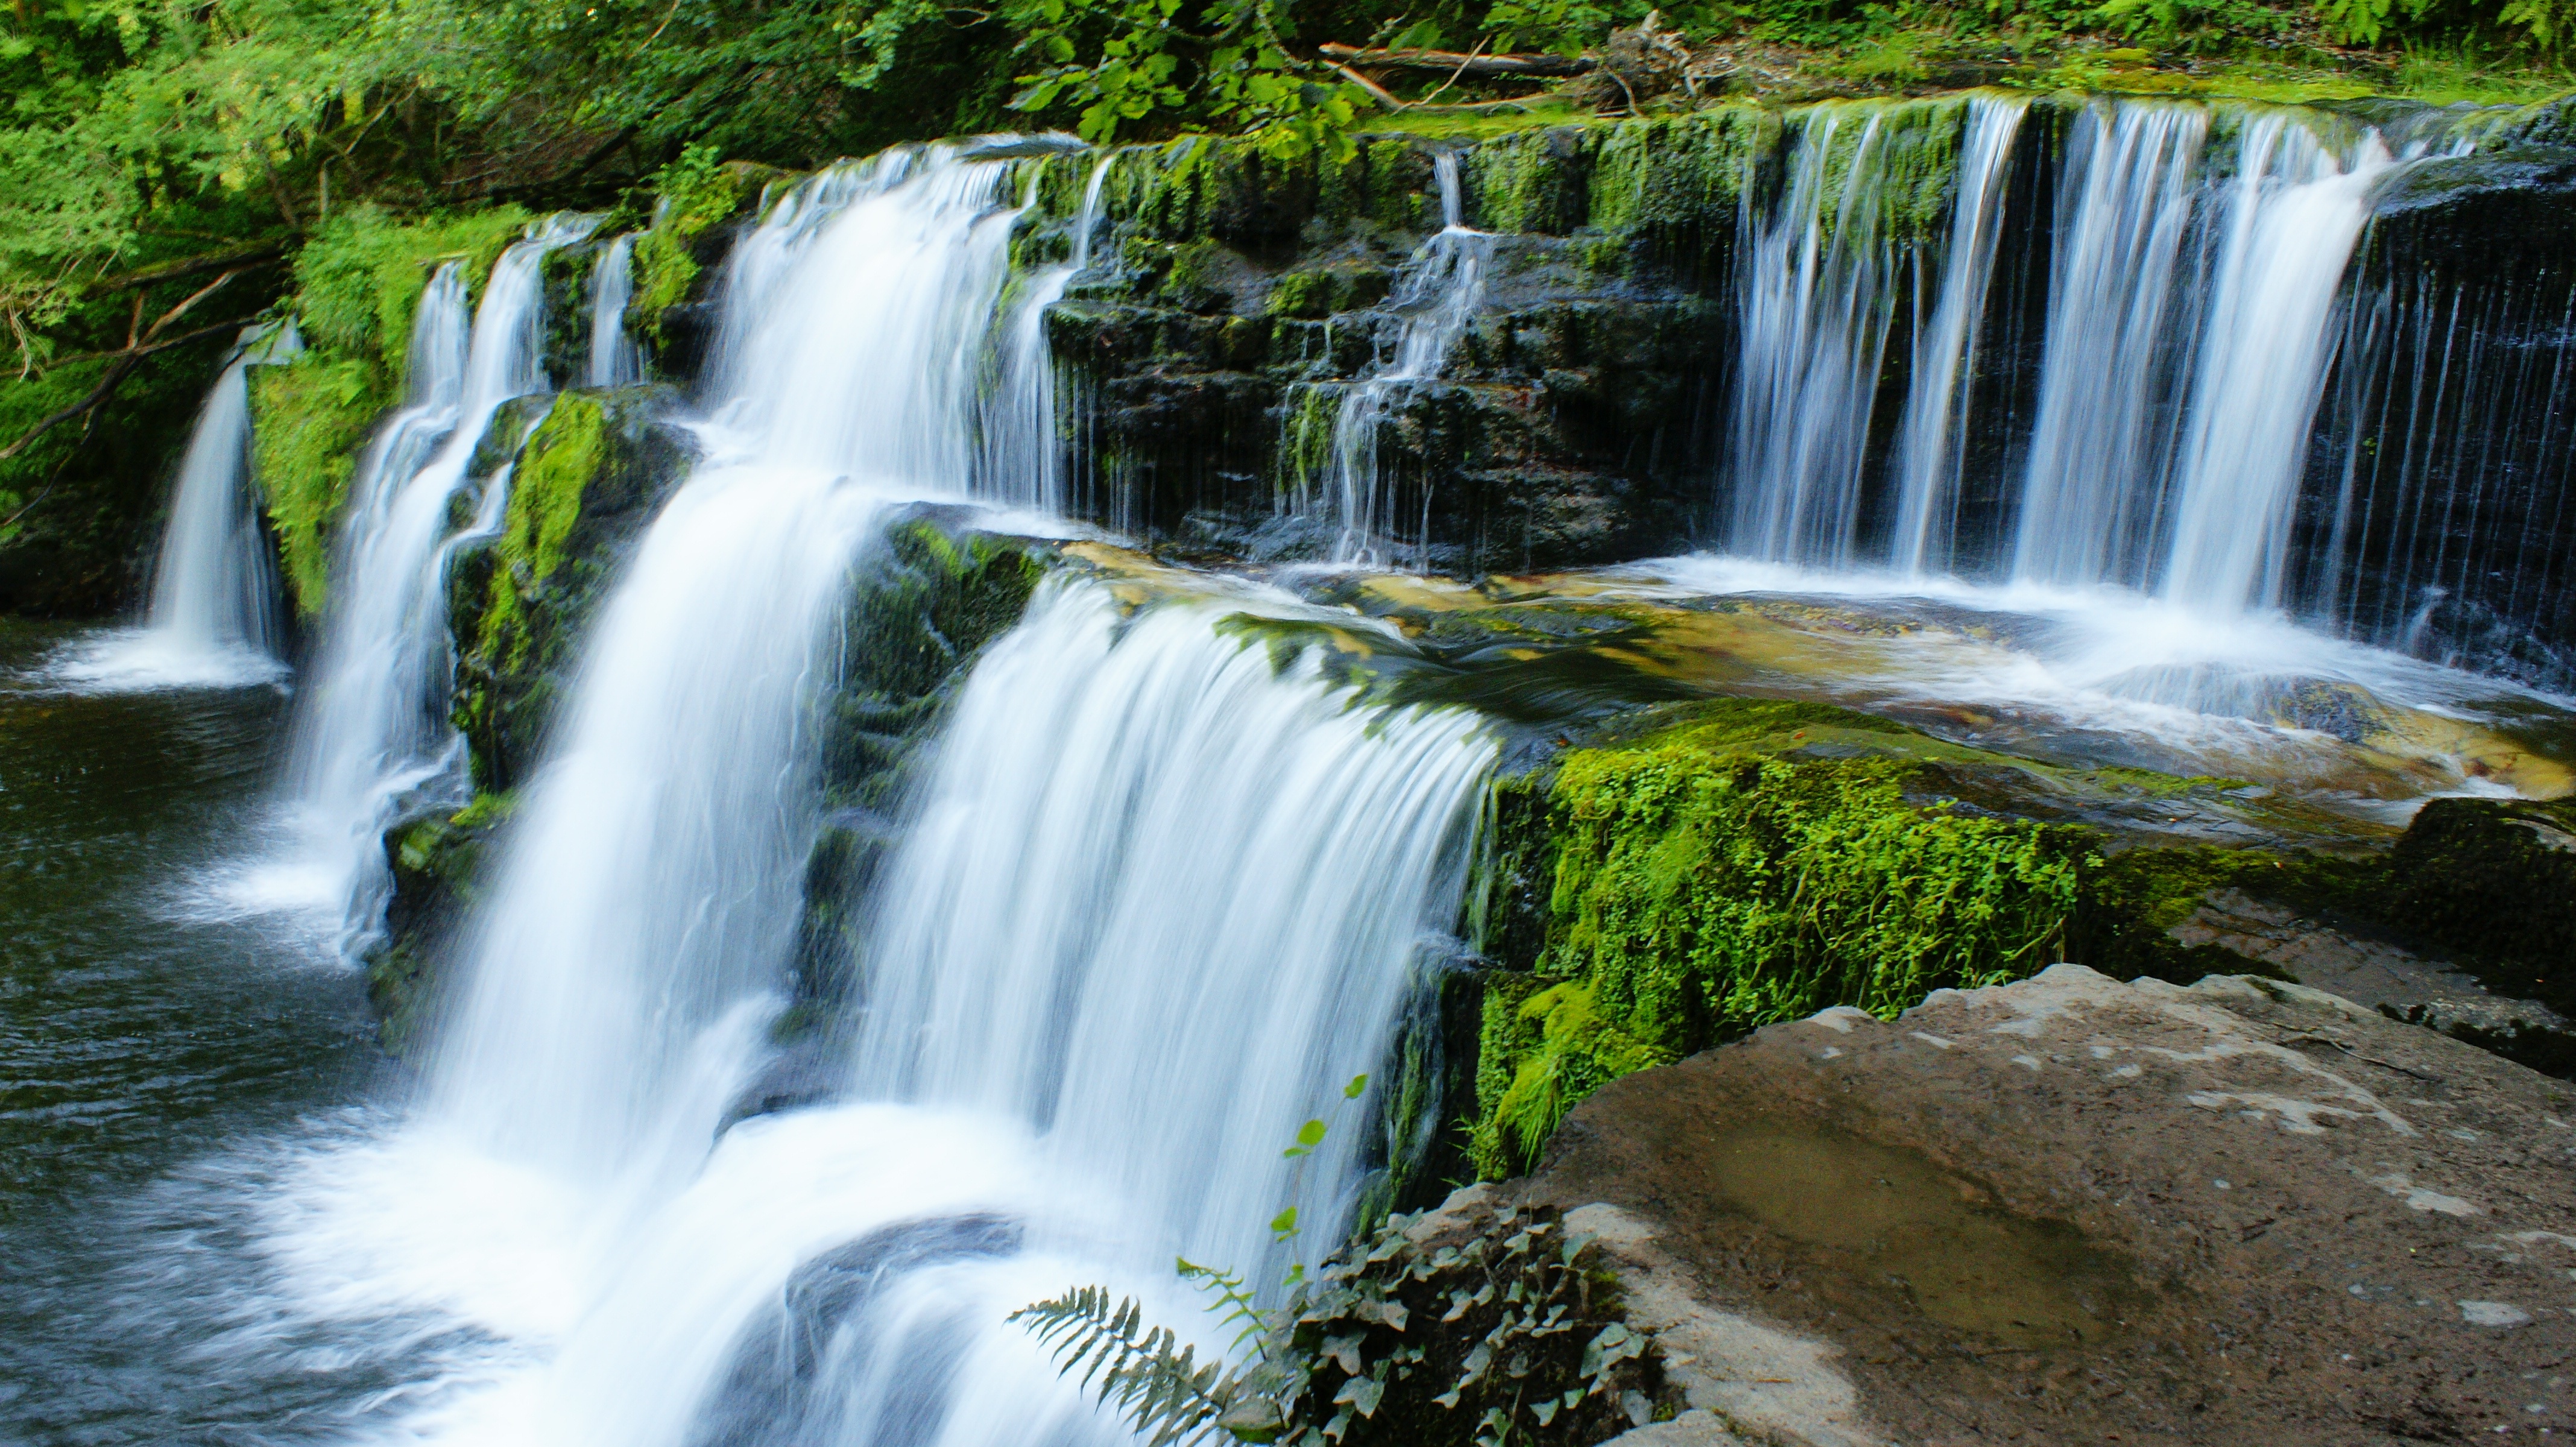
landscape, water, nature, forest, outdoor, rock, waterfall, wood, fall, river, stone, moss, motion, wild, environment, foliage, stream, green, flow, cascade, flowing, scenic, color, natural, scenery, fresh, body of water, wasserfall, water feature, watercourse